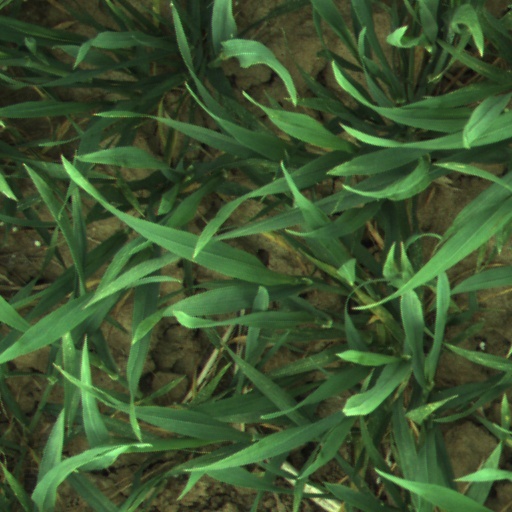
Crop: wheat